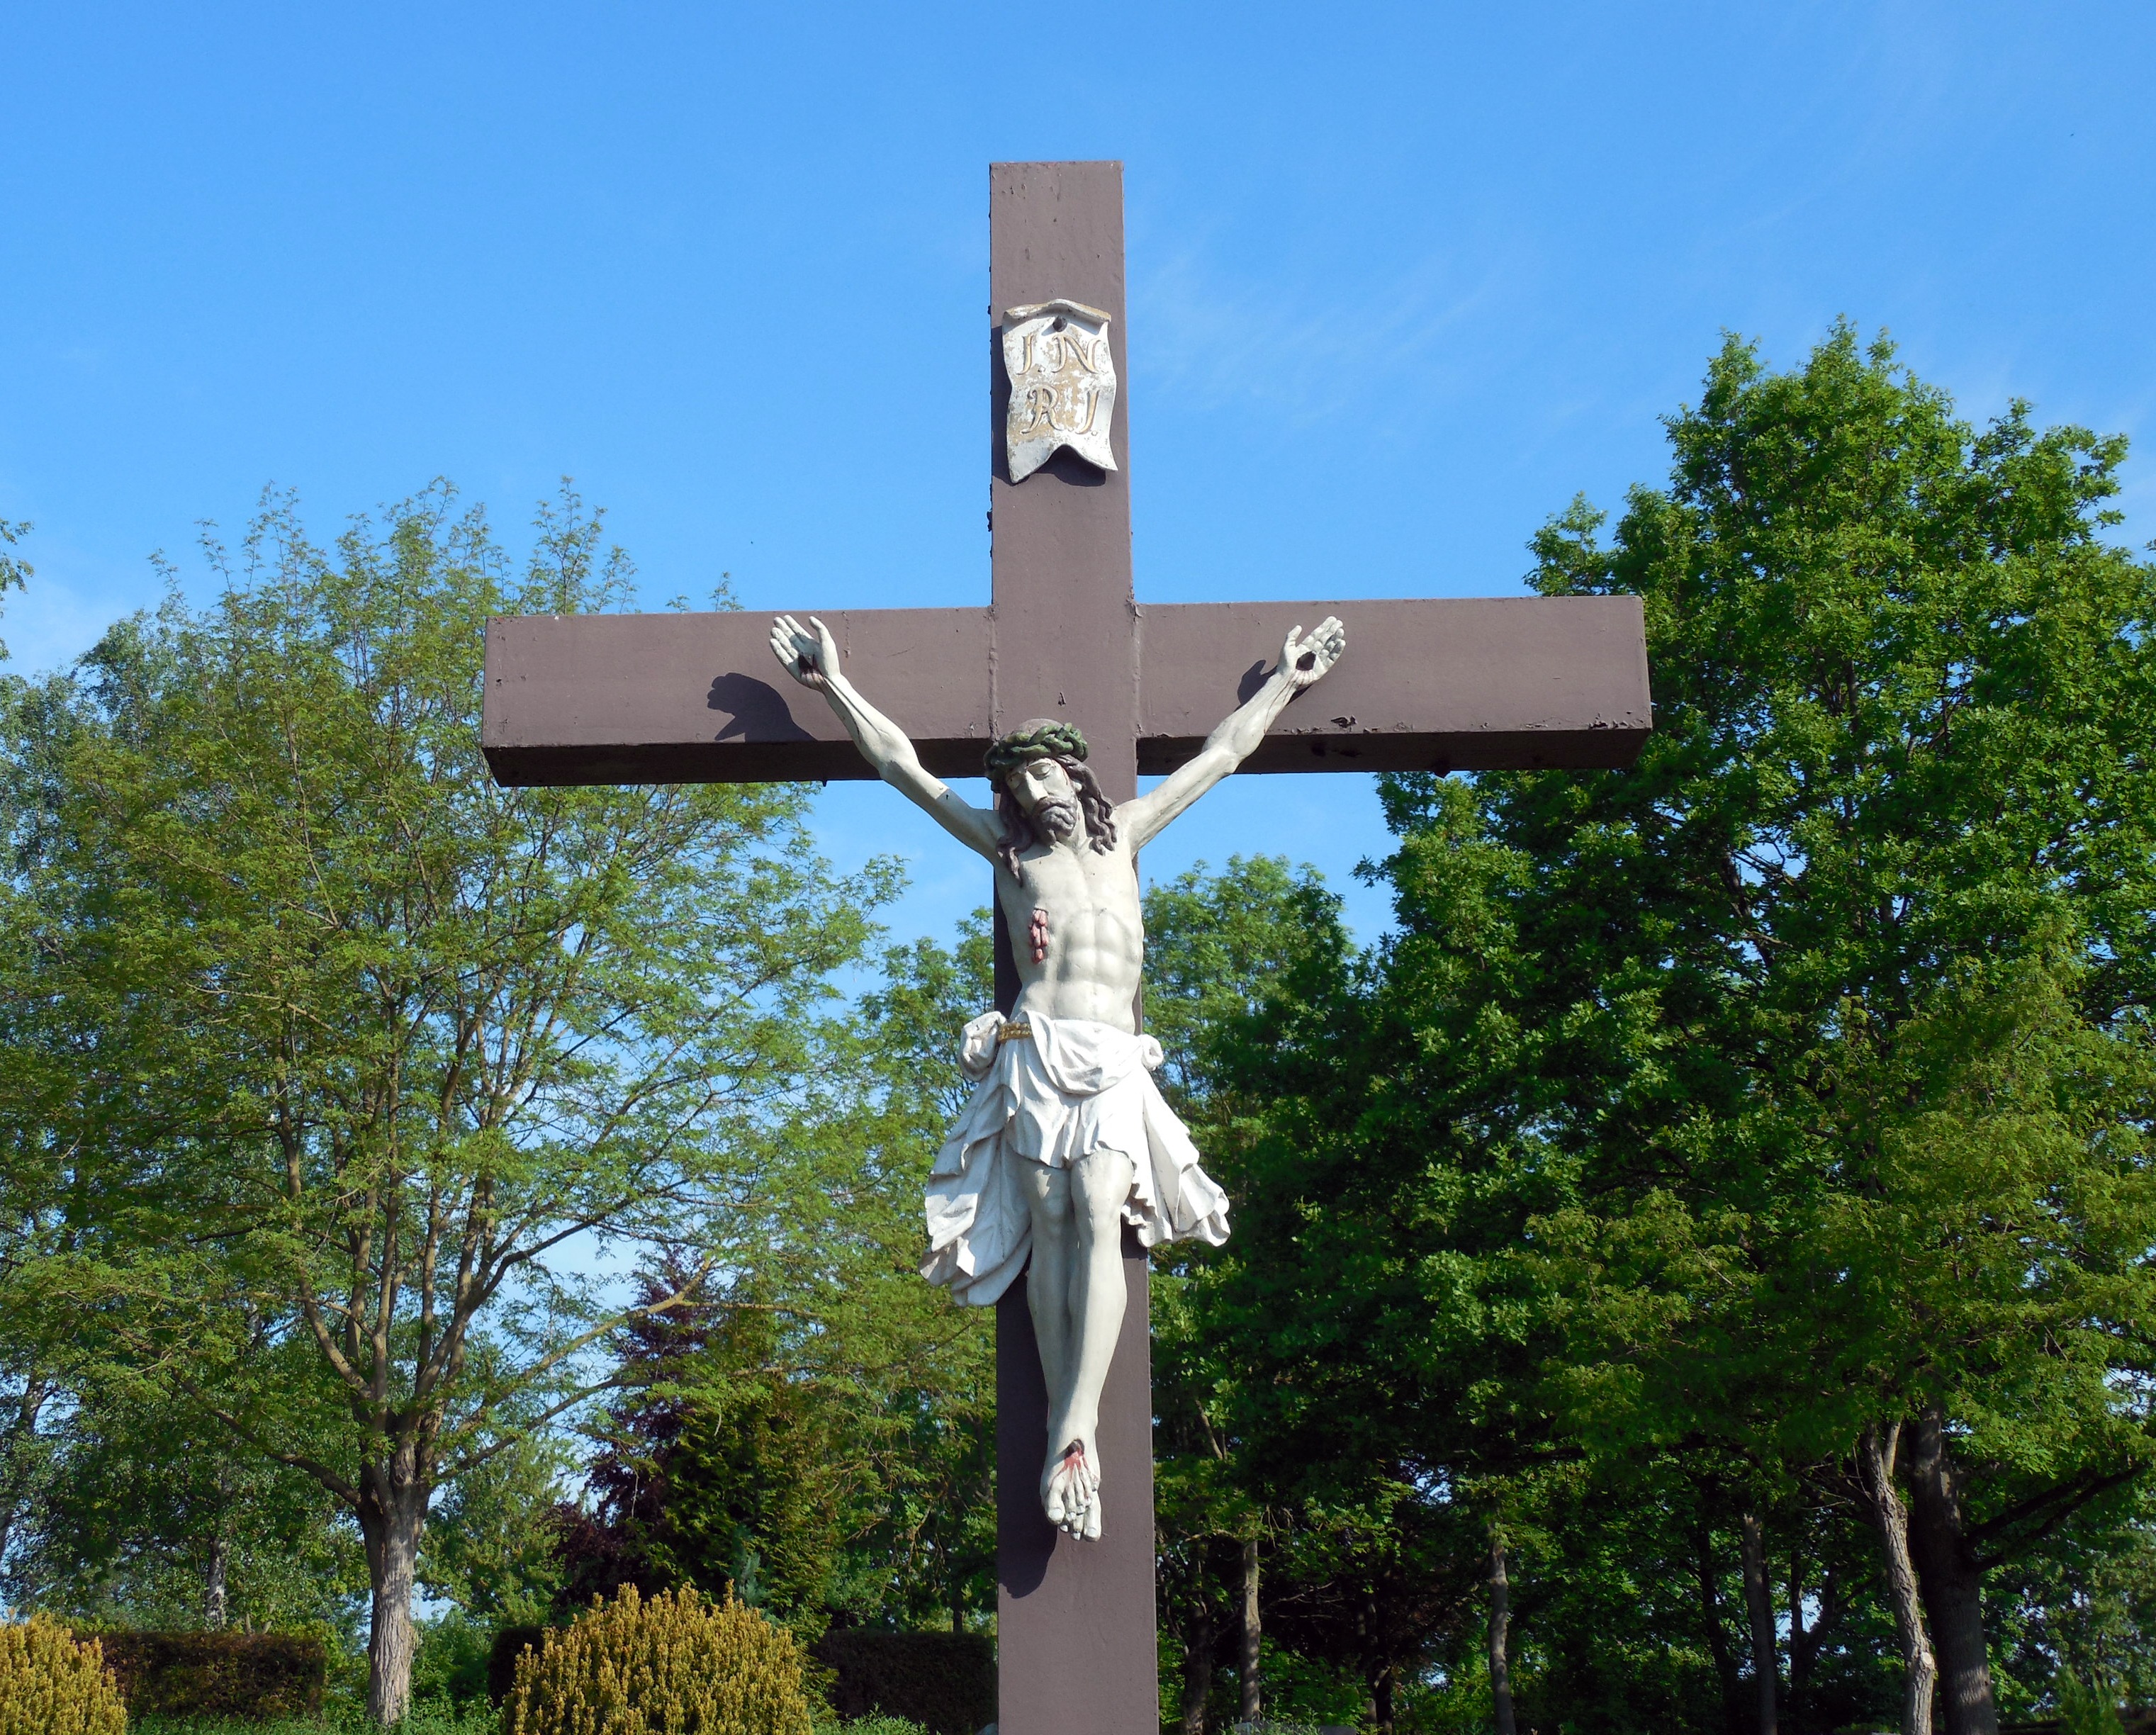
monument, symbol, religion, church, cross, christian, catholic, memorial, faith, jesus, christianity, crucifix, jesus christ